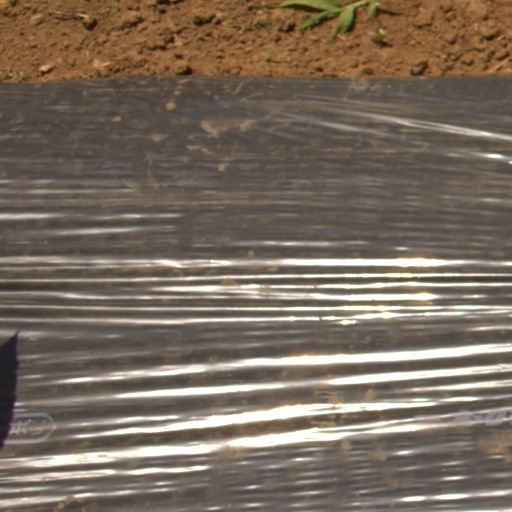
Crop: Jerusalem artichoke